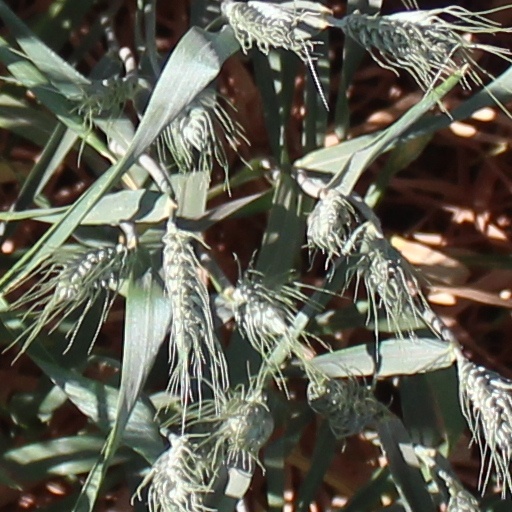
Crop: wheat